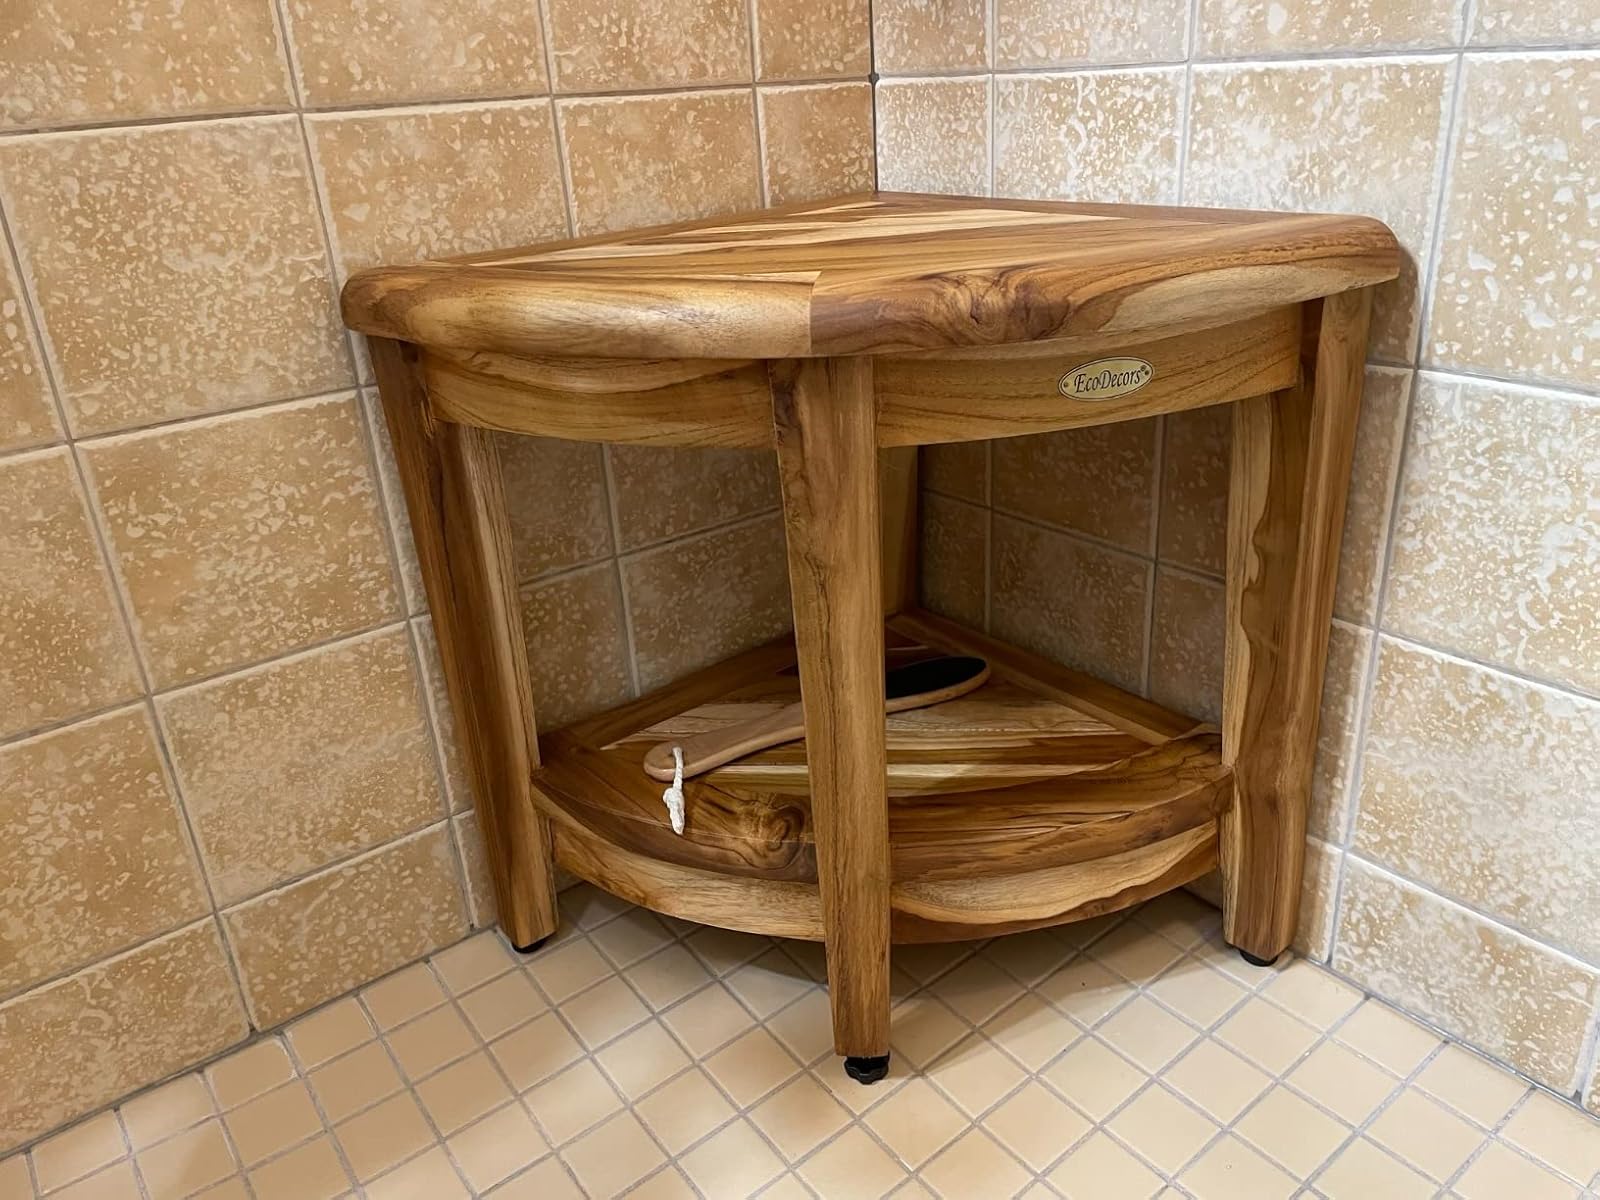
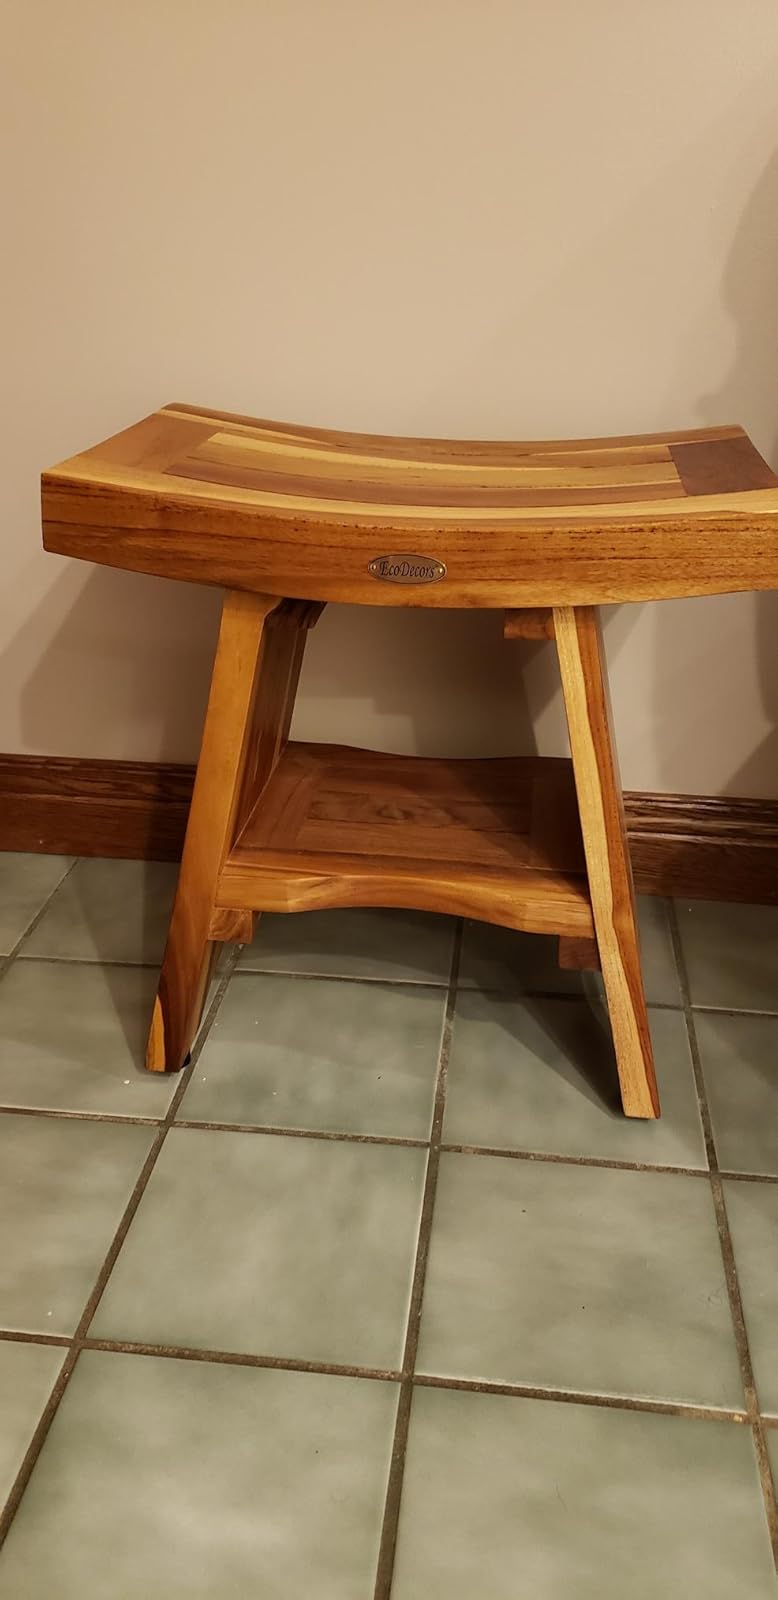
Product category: stool
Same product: no